LGBTQ history

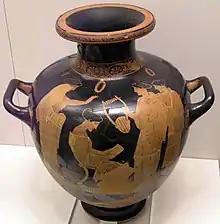
Sappho reading to her companions on an Attic vase of

Among Indigenous peoples of the Americas, prior to European colonization, a number of nations had respected roles for homosexual, bisexual, and gender-nonconforming individuals; in some Indigenous communities, these social and spiritual roles are still observed. While the Indigenous cultures that preserve (or have adopted) these roles have their own names, in their own languages, for these individuals, a modern, pan-Indian term that some have adopted is "Two-Spirit". In a traditional culture that holds these roles as sacred, these individuals are recognized early in life, raised in the appropriate manner, learning from the Elders the customs, spiritual, and social duties fulfilled by these people in the community. While this new term has not been universally accepted—it has been criticized as a term of erasure by traditional communities who already have their own terms for the people being grouped under this new term, and by those who reject what they call the "western" binary implications, such as implying that Natives believe these individuals are "both male and female"—it has generally received more acceptance and use than the anthropological term it replaced.